Wrigley Field

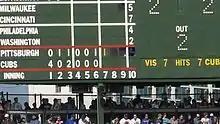
The scoreboard at Wrigley Field is operated by hand.

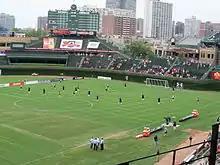
Wrigley Field configured for soccer in 2012.

When Wrigley Field was constructed, the buildings along Waveland and Sheffield avenues gave spectators a view of what was going on inside the ballpark, but did not become popular spectator areas until the 1929 World Series. The 1938 World Series brought paying spectators to the rooftops, however, fans typically sat in lawn chairs and brought their own food and beverages. In the mid-1980s, rooftop owners began to organize more formally as businesses, seeking to extract more revenue by updating the rooftops with bleacher-style grandstands. The Sky Box on Sheffield opened in 1993, originally catering primarily to corporate groups. Today, it is complete with a two-tier roof deck, indoor clubhouse, fully staffed bars on three levels, and an elevator.